Wrocław

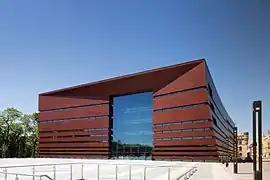
The National Forum of Music

Wrocław's population is predominantly Roman Catholic, like the rest of Poland. The diocese was founded in the city as early as 1000. It was one of the first dioceses in the country at that time. Now the city is the seat of a Catholic Archdiocese.